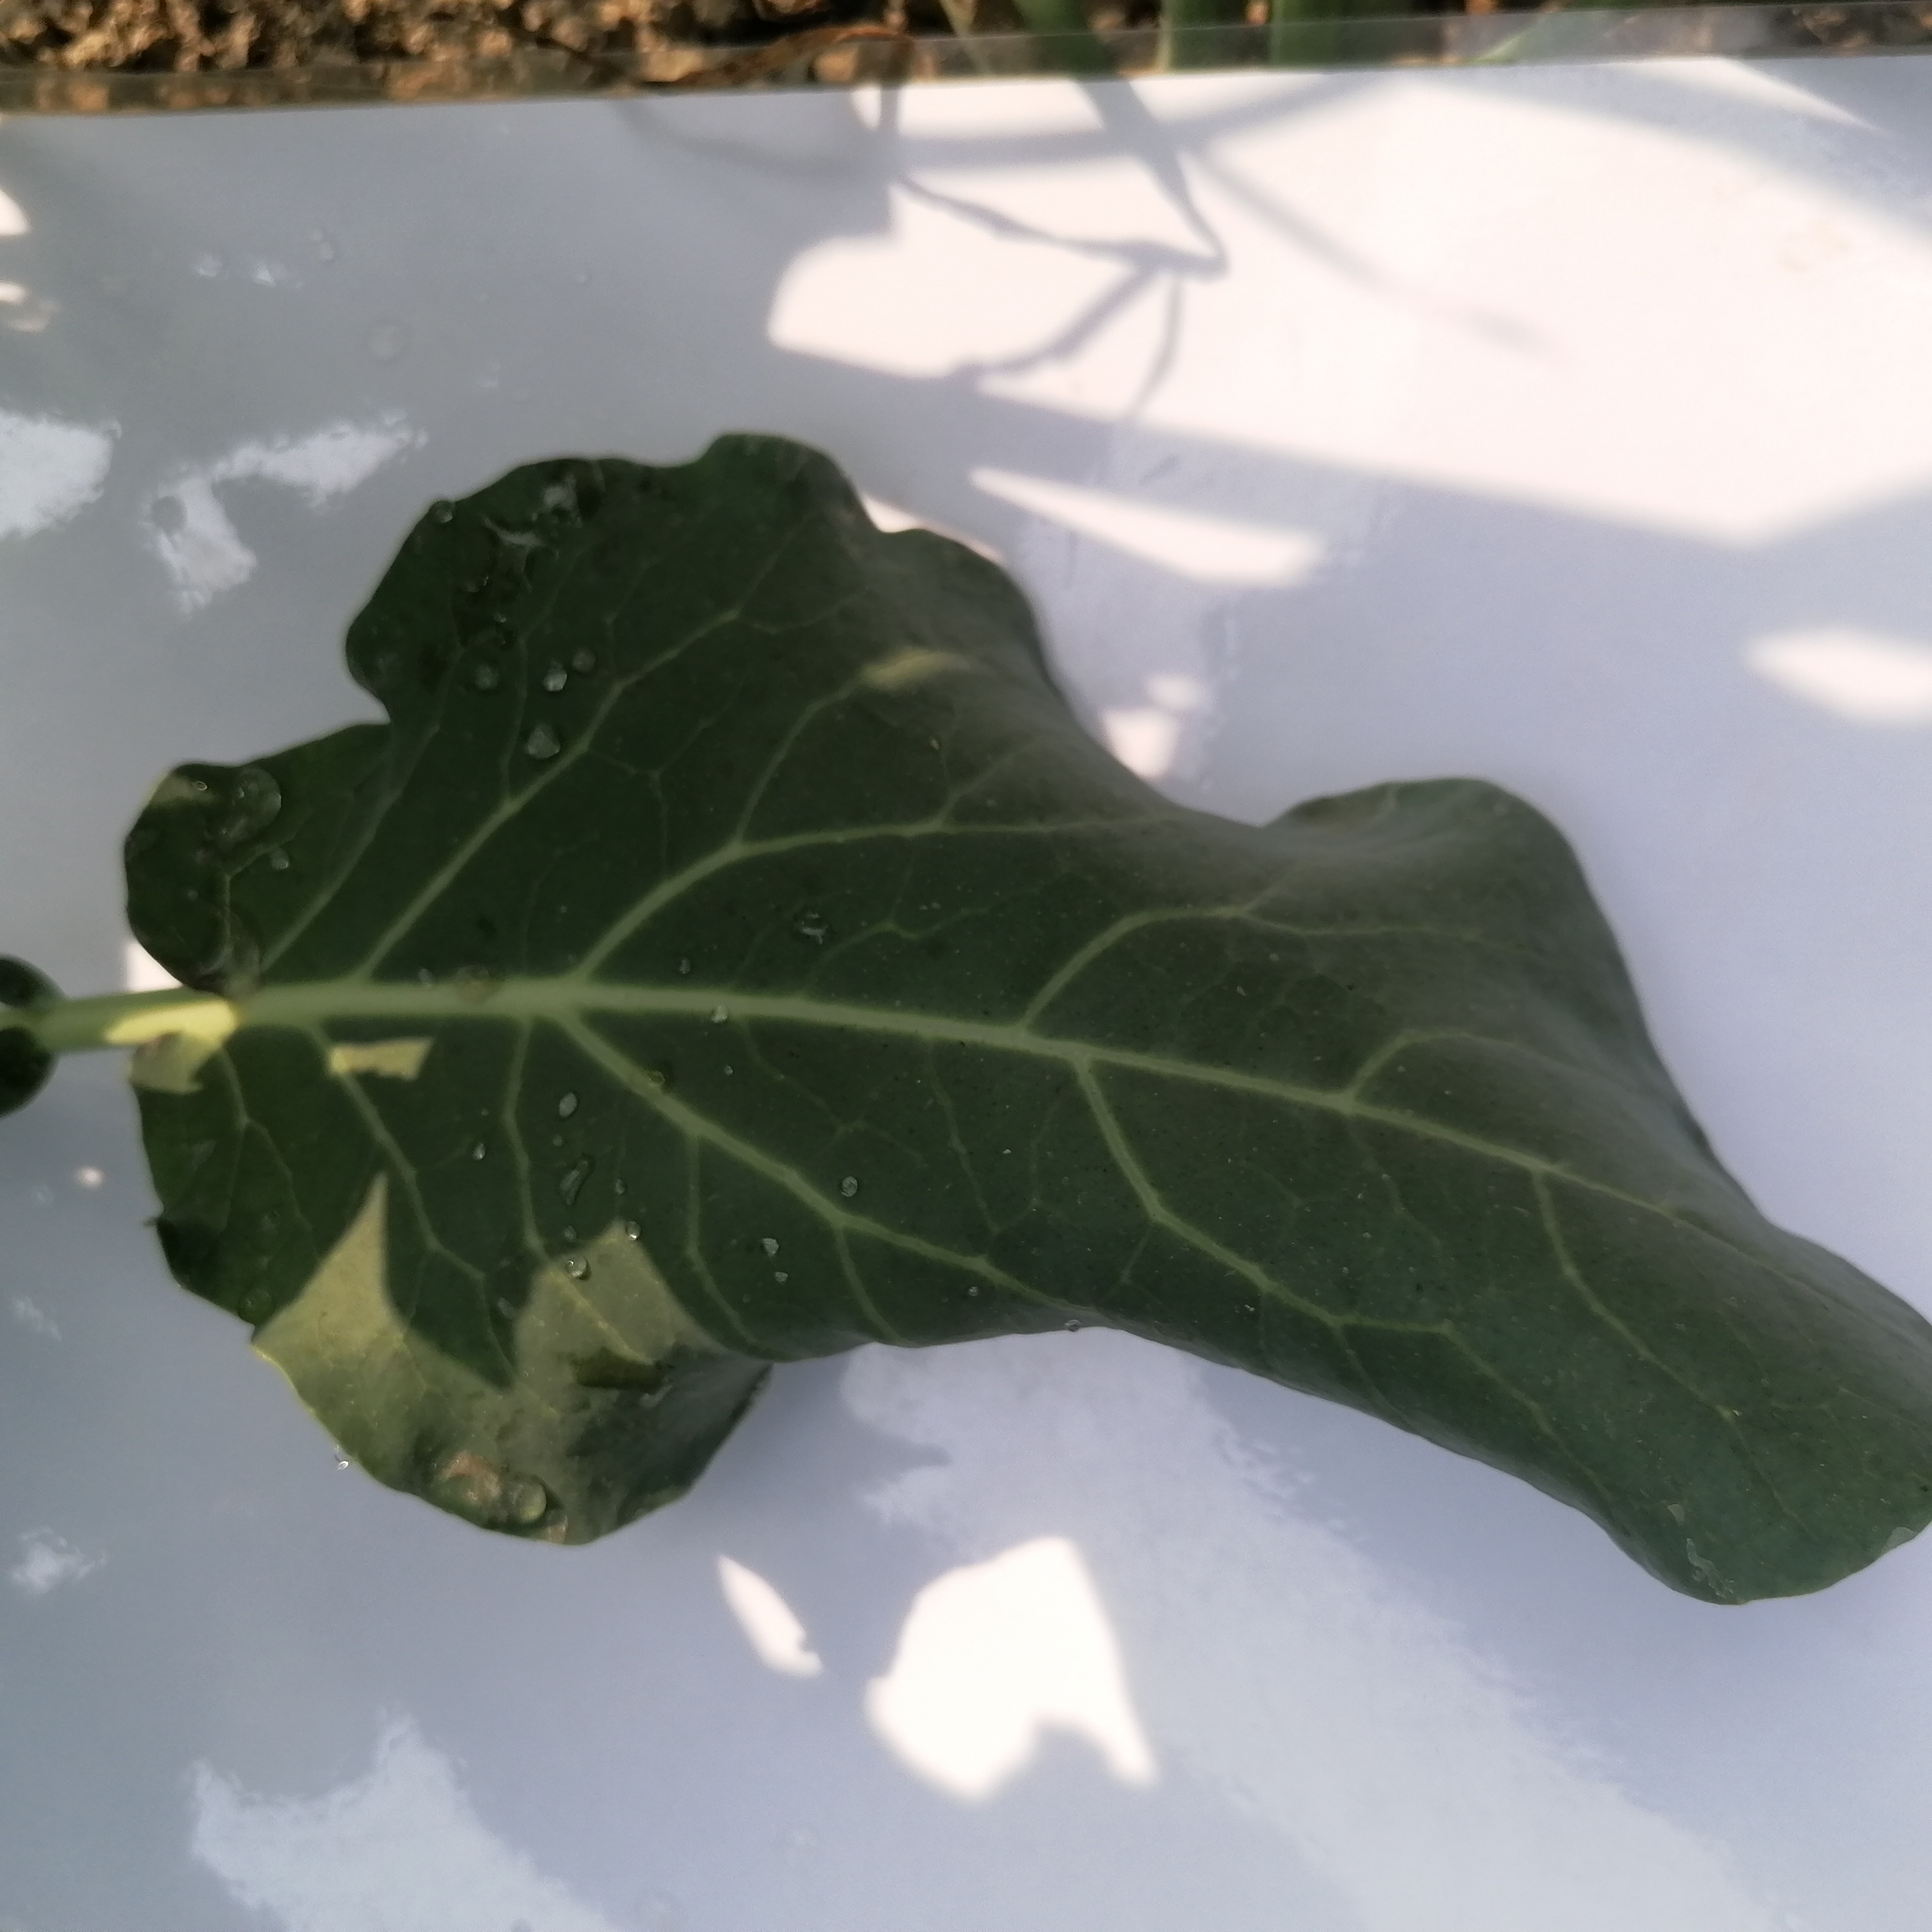
Label: Healthy